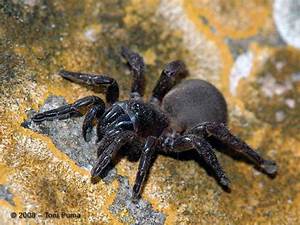
Label: spider